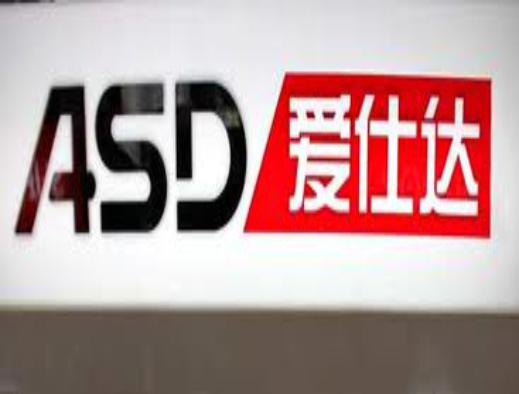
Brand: asd
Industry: Necessities